Craig Harrison (writer)

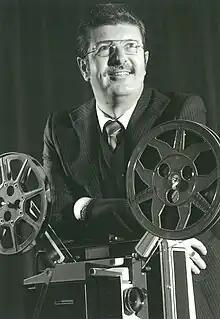
Harrison in 1985

Craig Harrison (born 1942 in Leeds, Yorkshire) is a British-New Zealand author, playwright, scriptwriter, and retired university lecturer for art history and film studies at Massey University, who is probably best known for his 1982 novel "The Quiet Earth". Harrison's output has ranged widely, from science fiction to junior fiction, to comedies parodying academia. All of his books were published first in his adopted home of New Zealand.